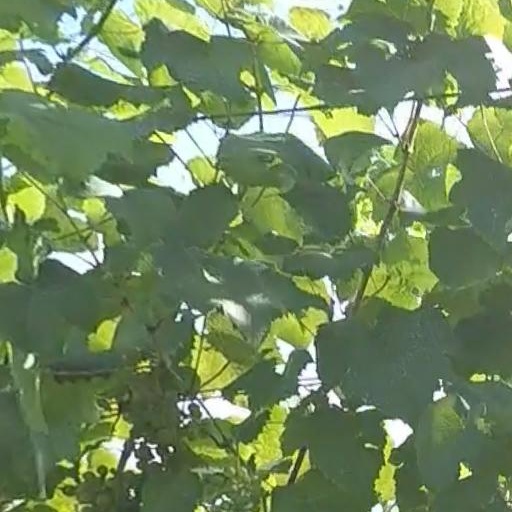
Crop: grape